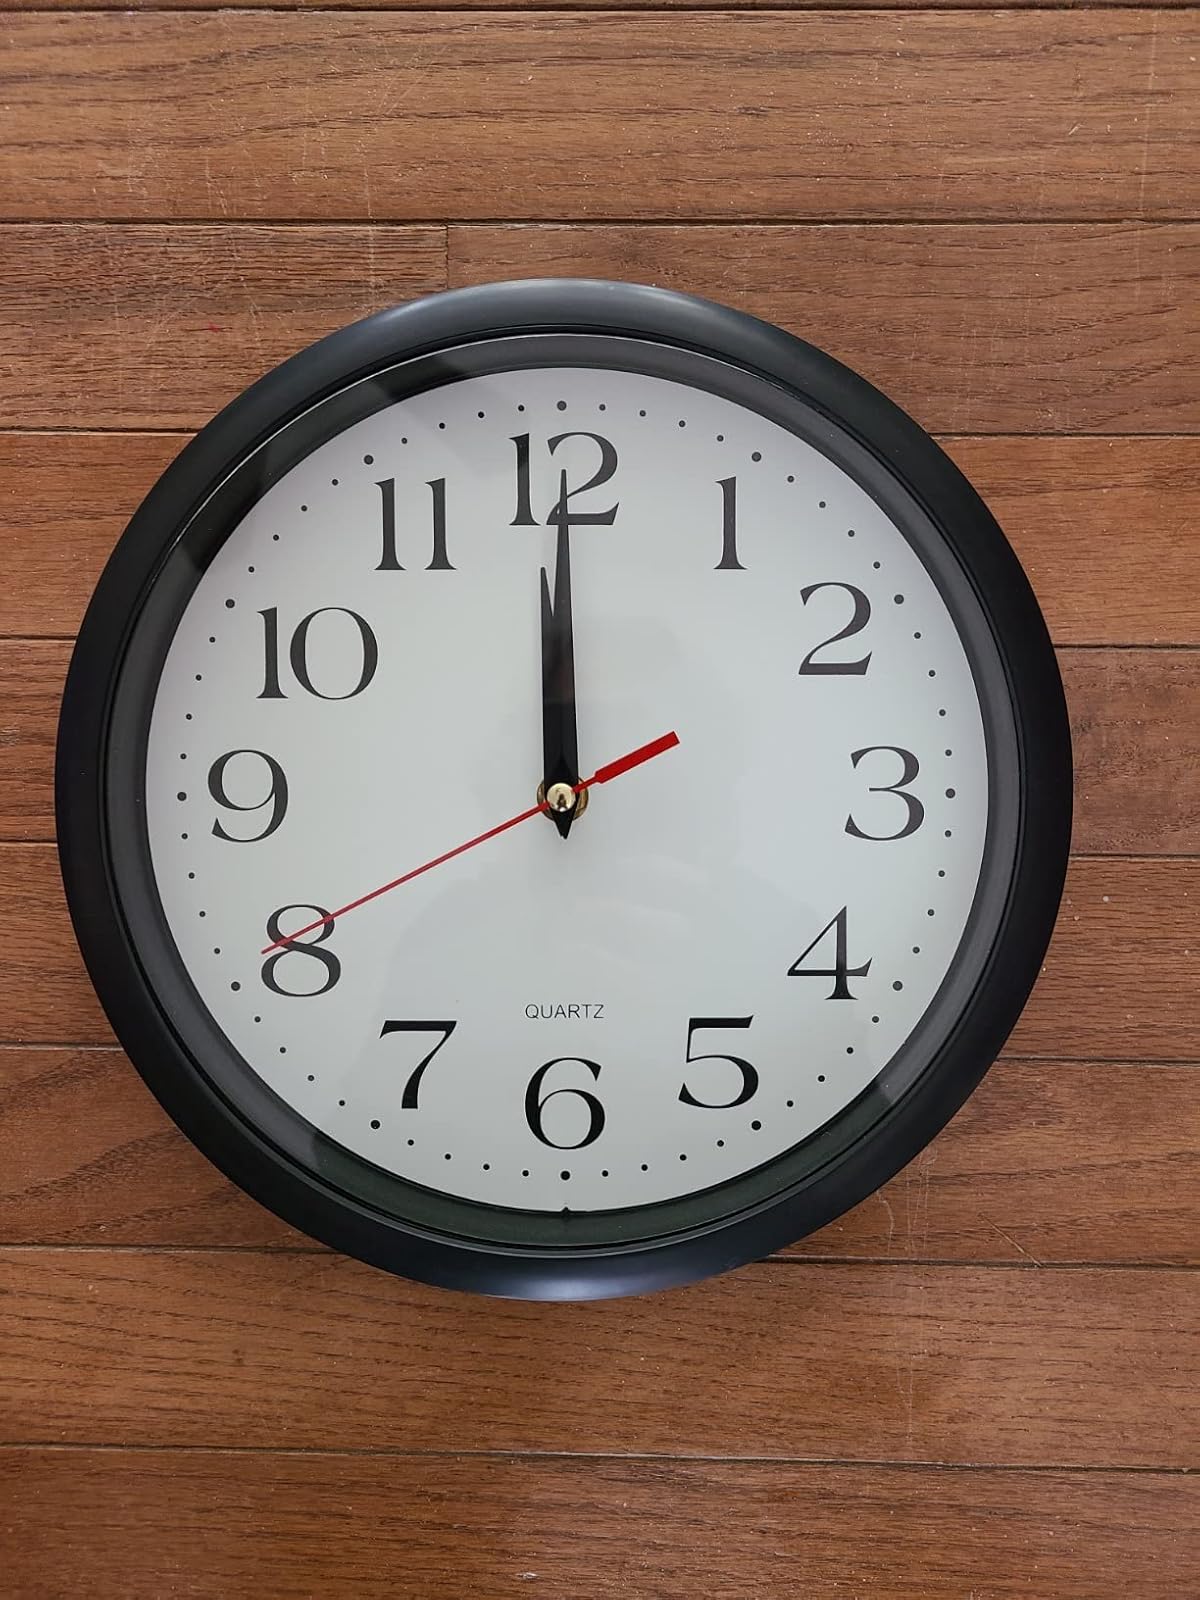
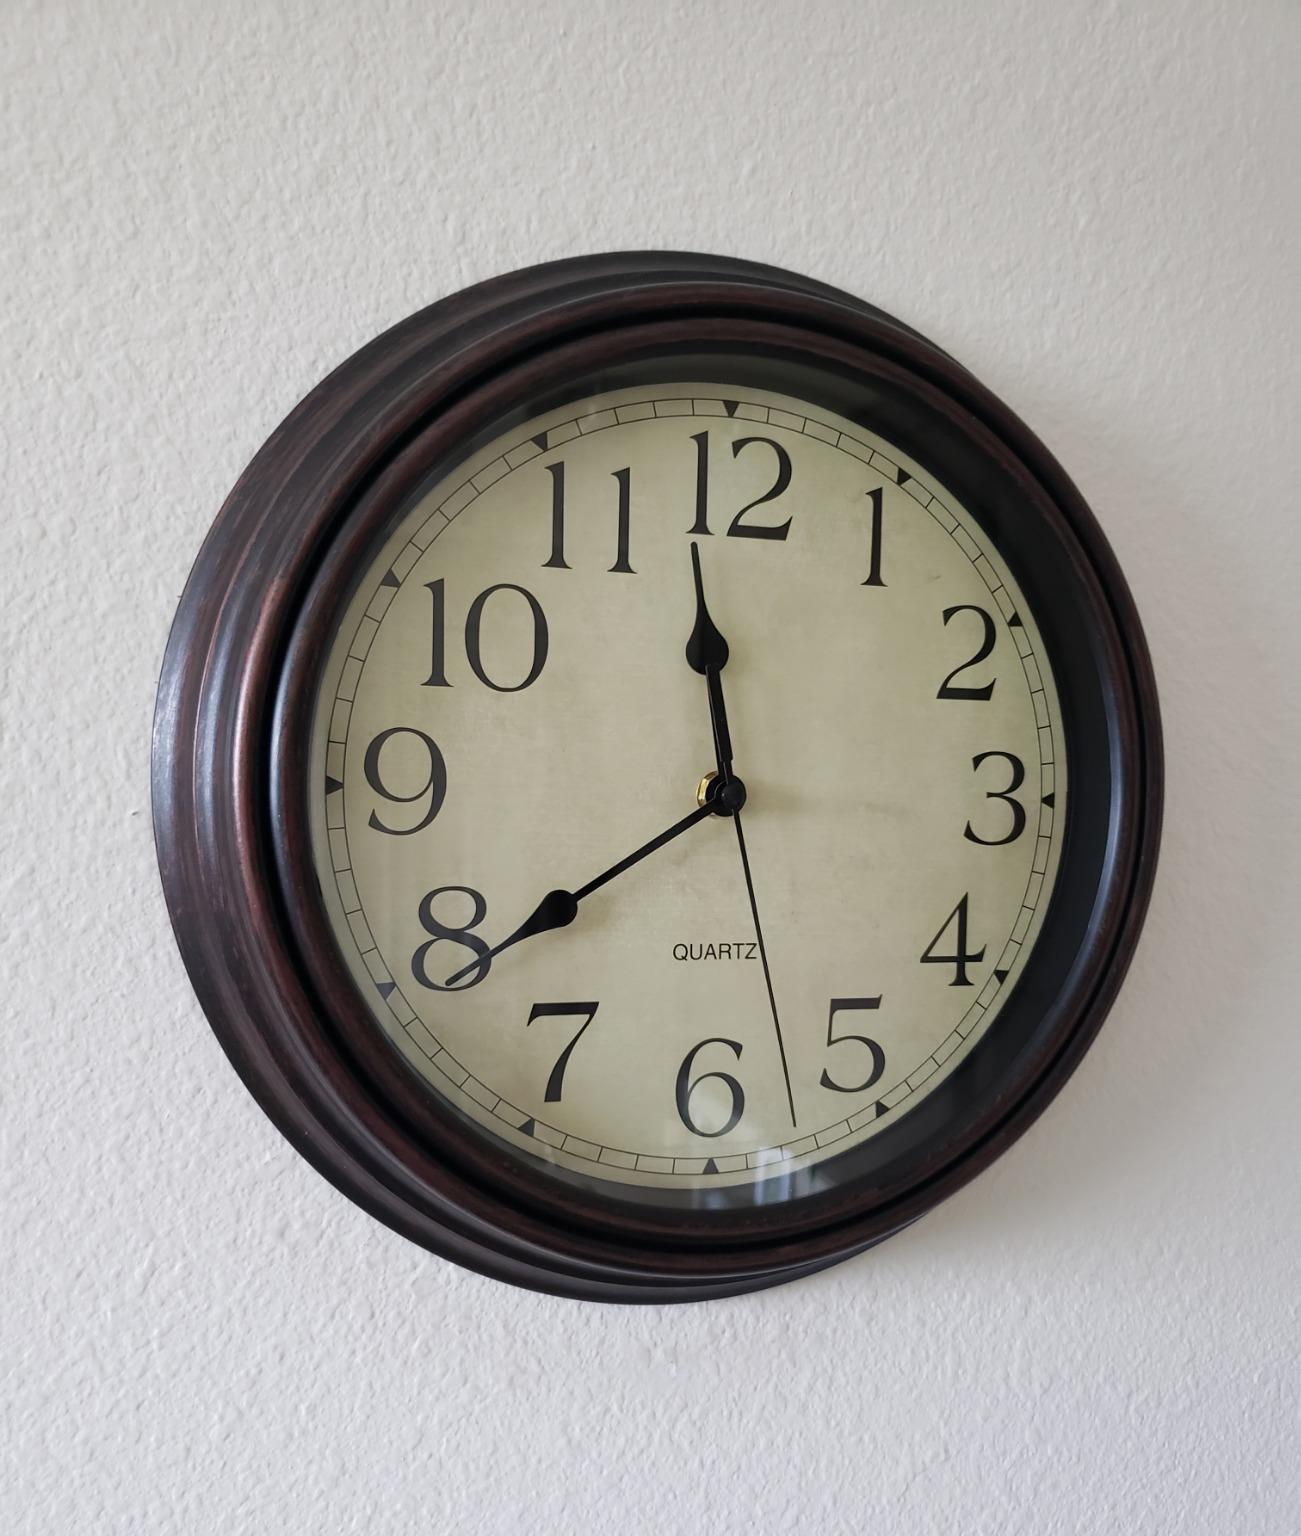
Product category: clock
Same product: no